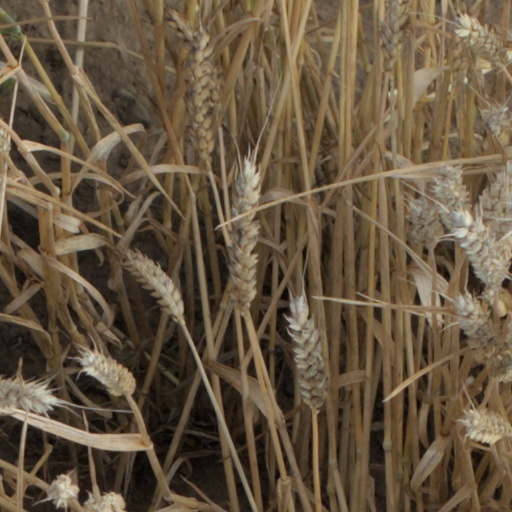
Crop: wheat